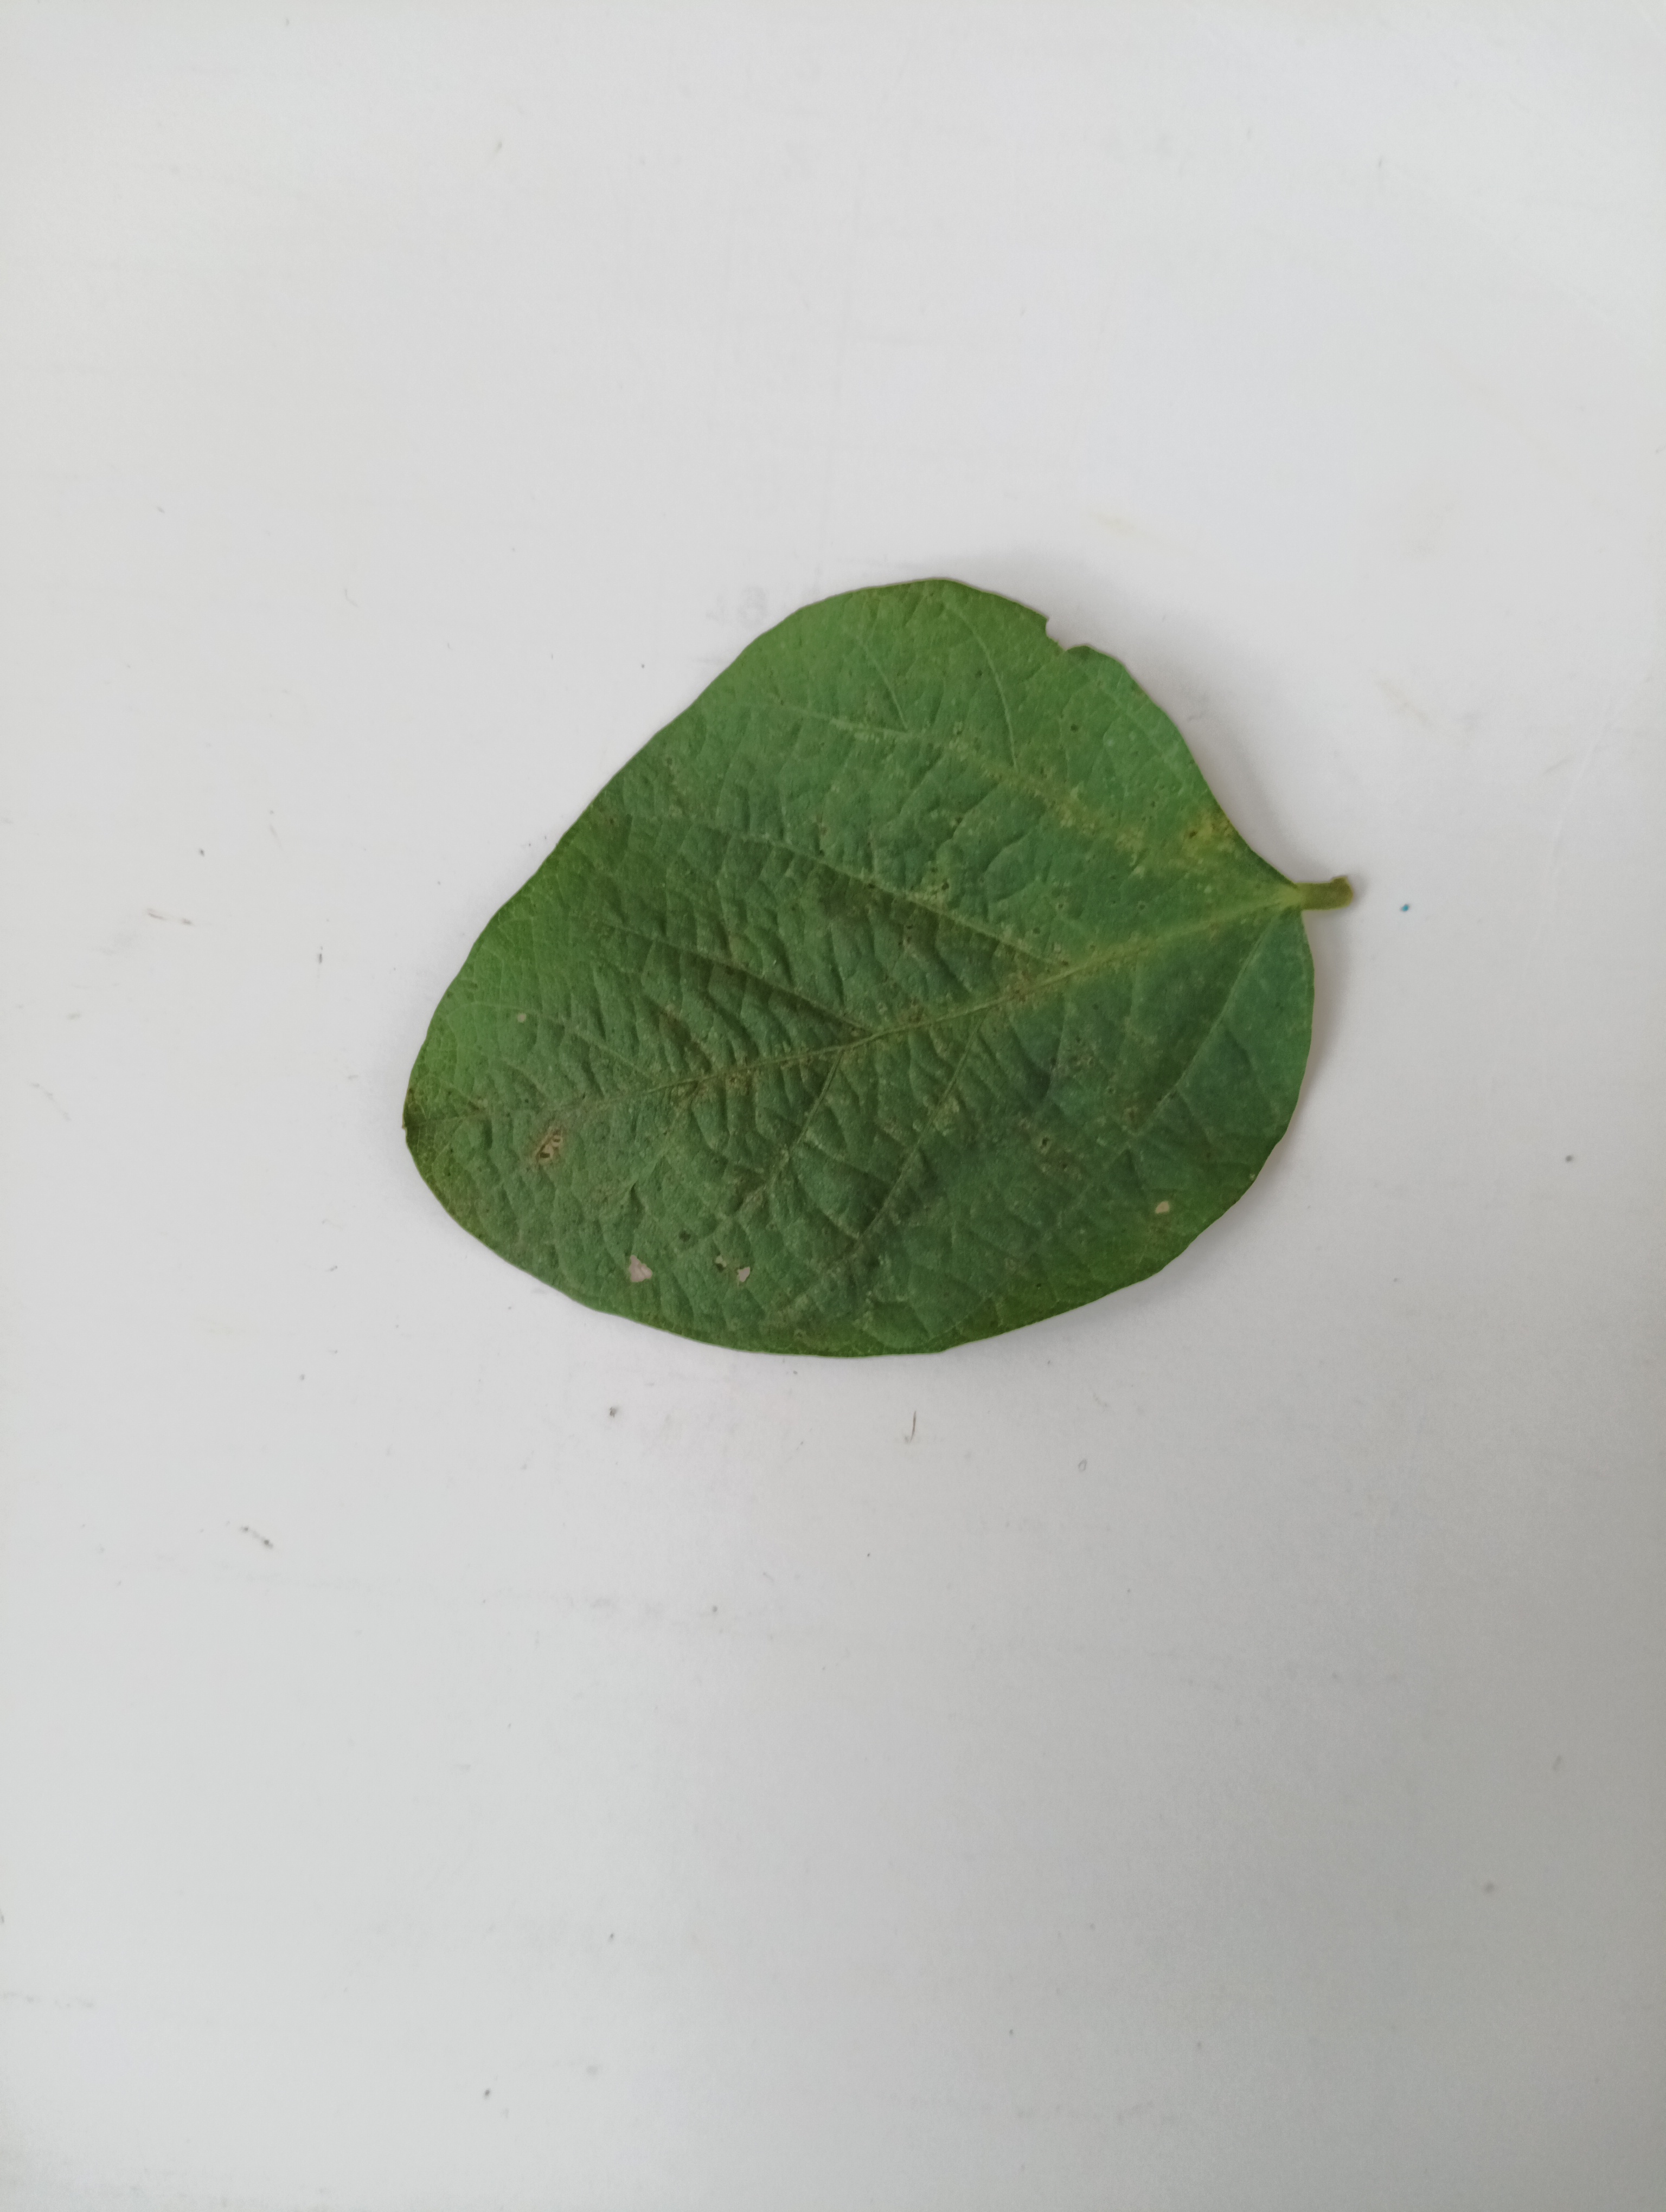
Label: Bacterial leaf Blight